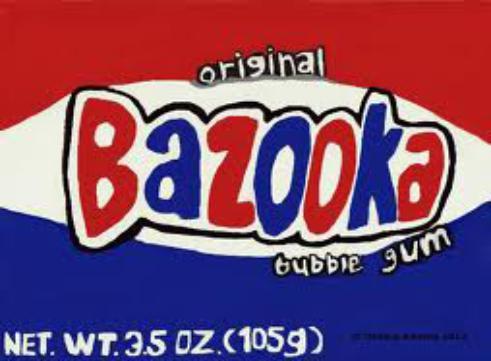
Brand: Bazooka
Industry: Food